The Gender of Mona Lisa

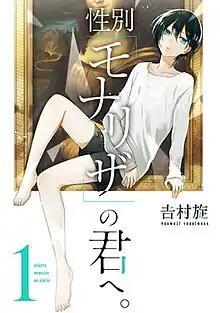
First volume cover

, also known in English as Just Like Mona Lisa, is a Japanese manga series written and illustrated by Tsumuji Yoshimura. It was serialized on Square Enix's "Gangan Online" manga website from May 2018 to October 2022.